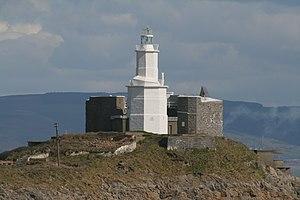
Le phare de Mumbles est situé sur un îlot en bout de la péninsule de Mumbles Head dans la baie de Swansea, proche du canal de Bristol, dans le comté de Swansea, au sud du Pays de Galles.